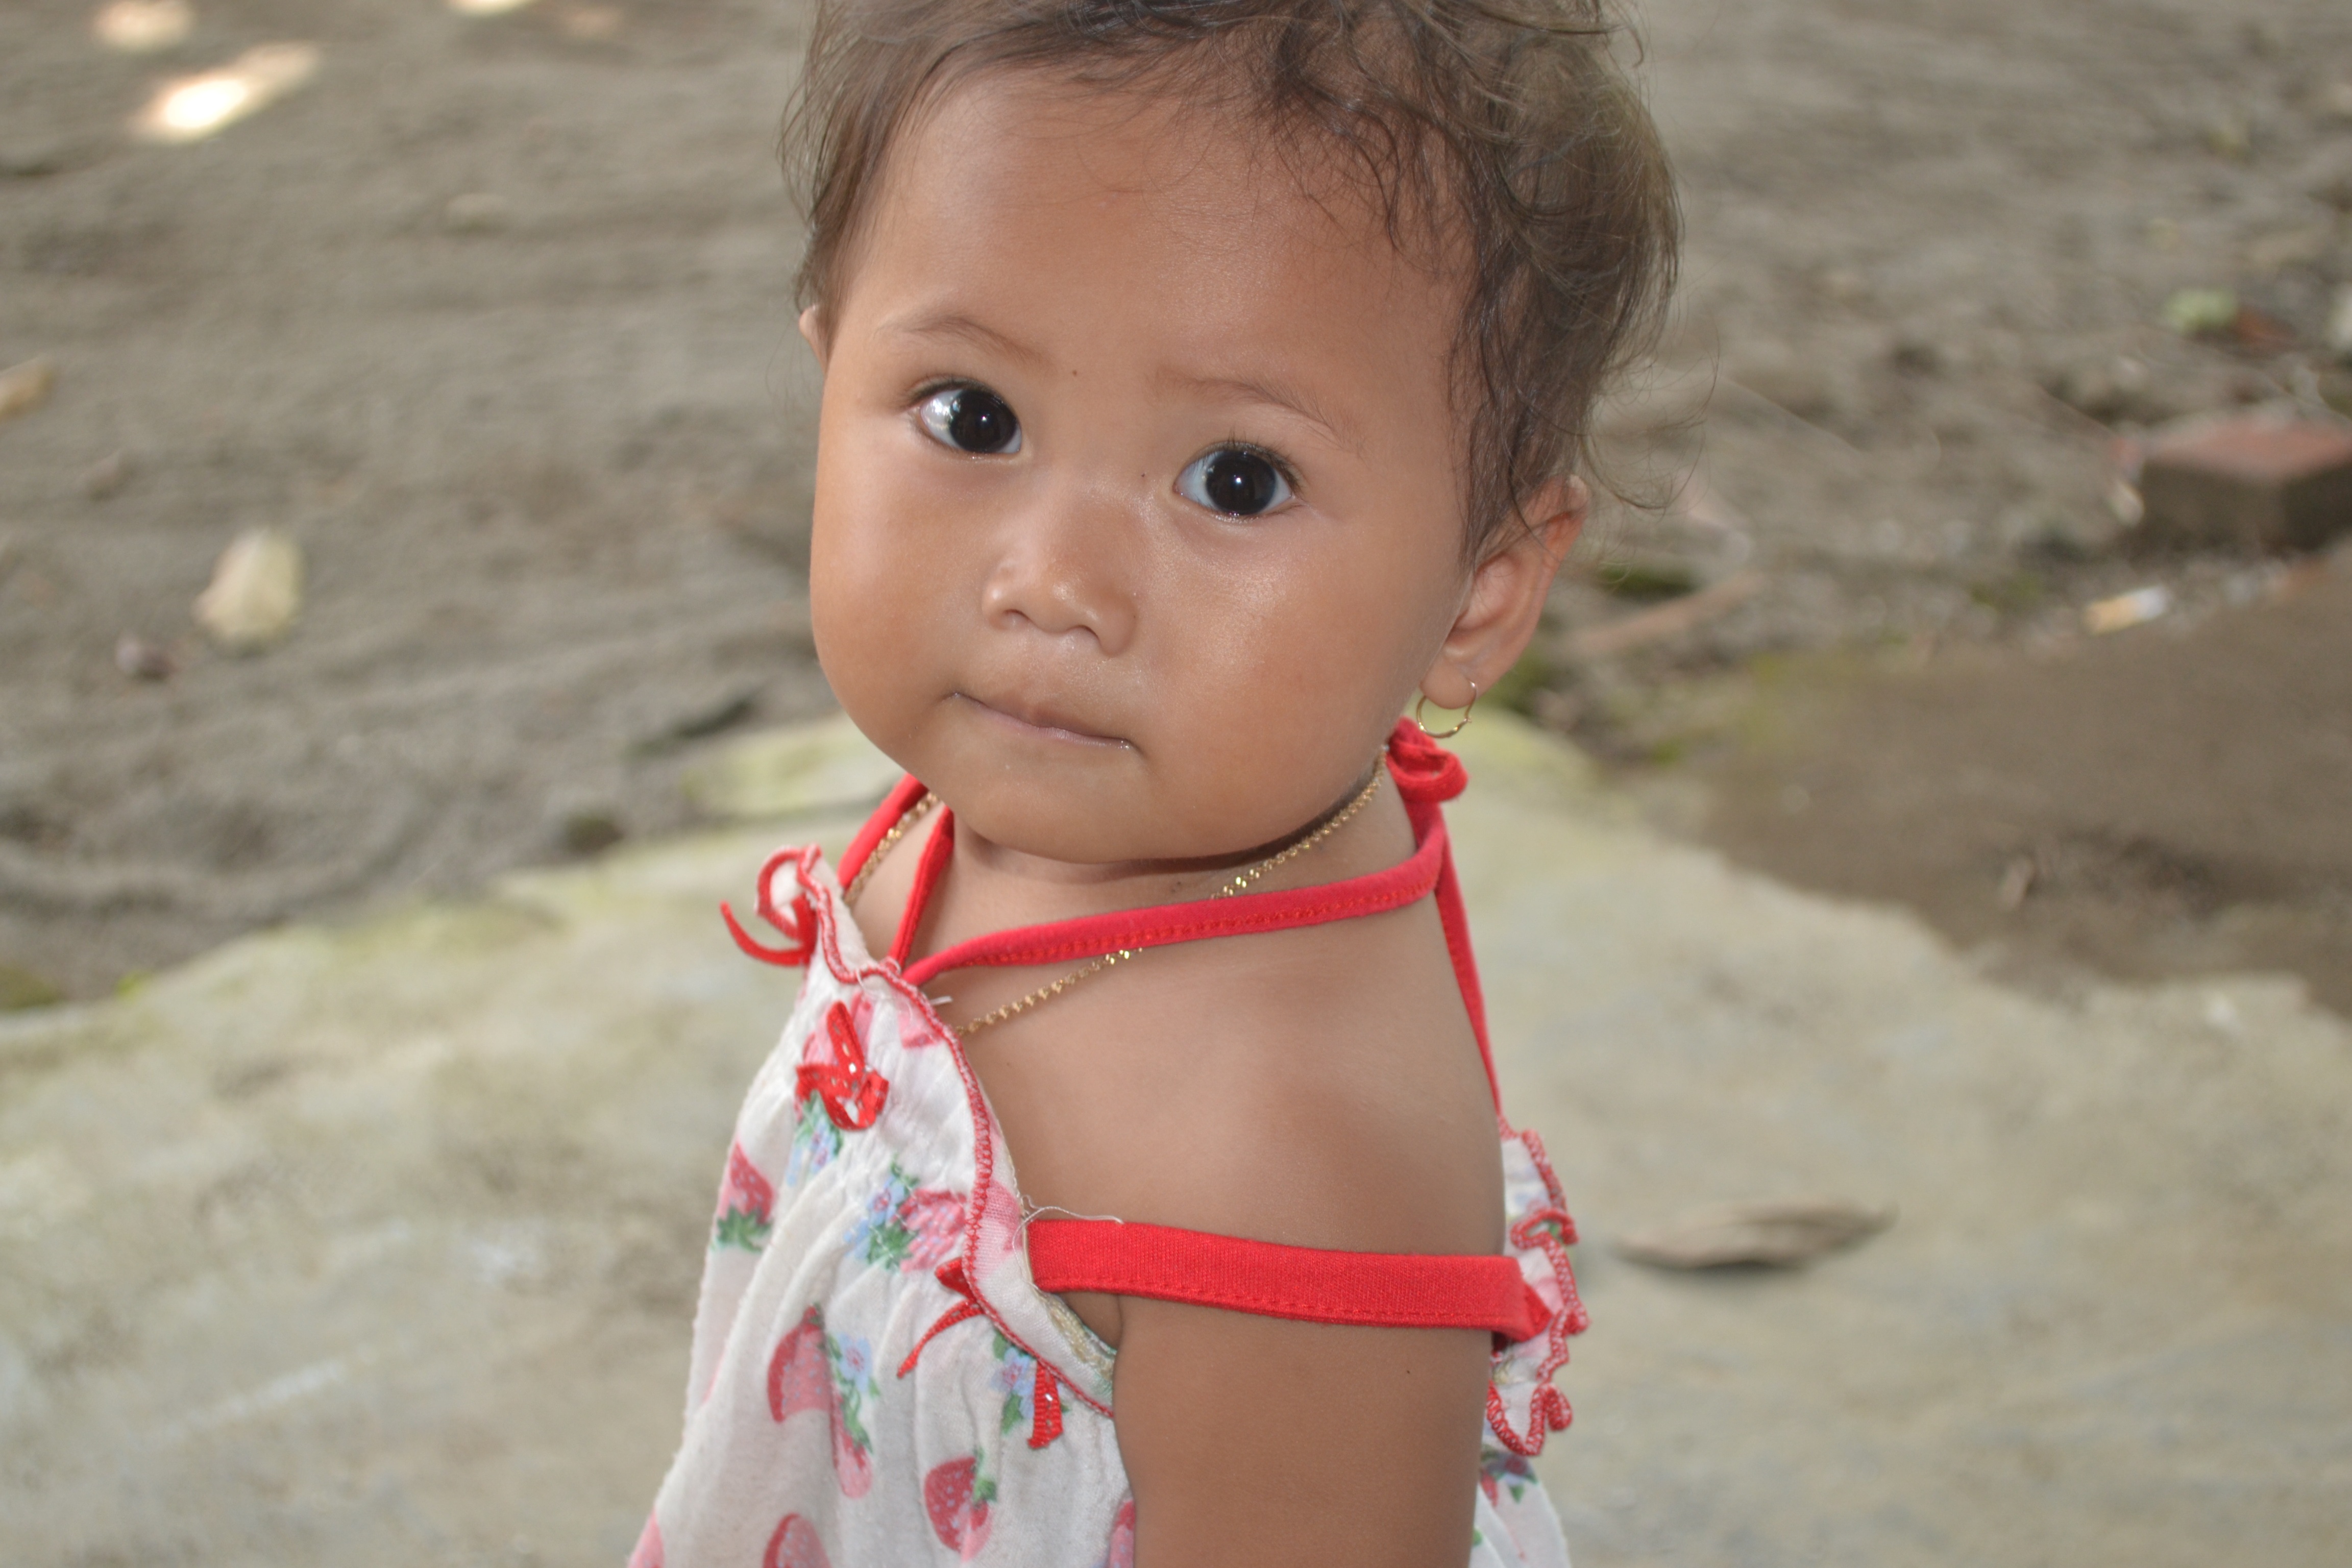
nature, person, people, girl, play, kid, child, baby, childhood, fun, dress, happy, infant, toddler, eye, skin, beauty, happy children, happy kid, children playing, kids playing, preschool children, human positions